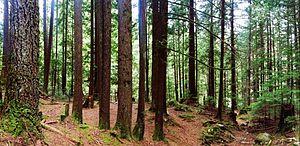
Stargate : L'Arche de vérité ou La Porte des étoiles : L'Arche de la vérité au Québec est un vidéofilm de l'univers de fiction Stargate, réalisé par Robert C. Cooper. Sorti directement en DVD et en Blu-Ray, il est disponible depuis le 11 mars 2008 en Amérique du Nord et le 23 avril 2008 en France, au Benelux et en Suisse.